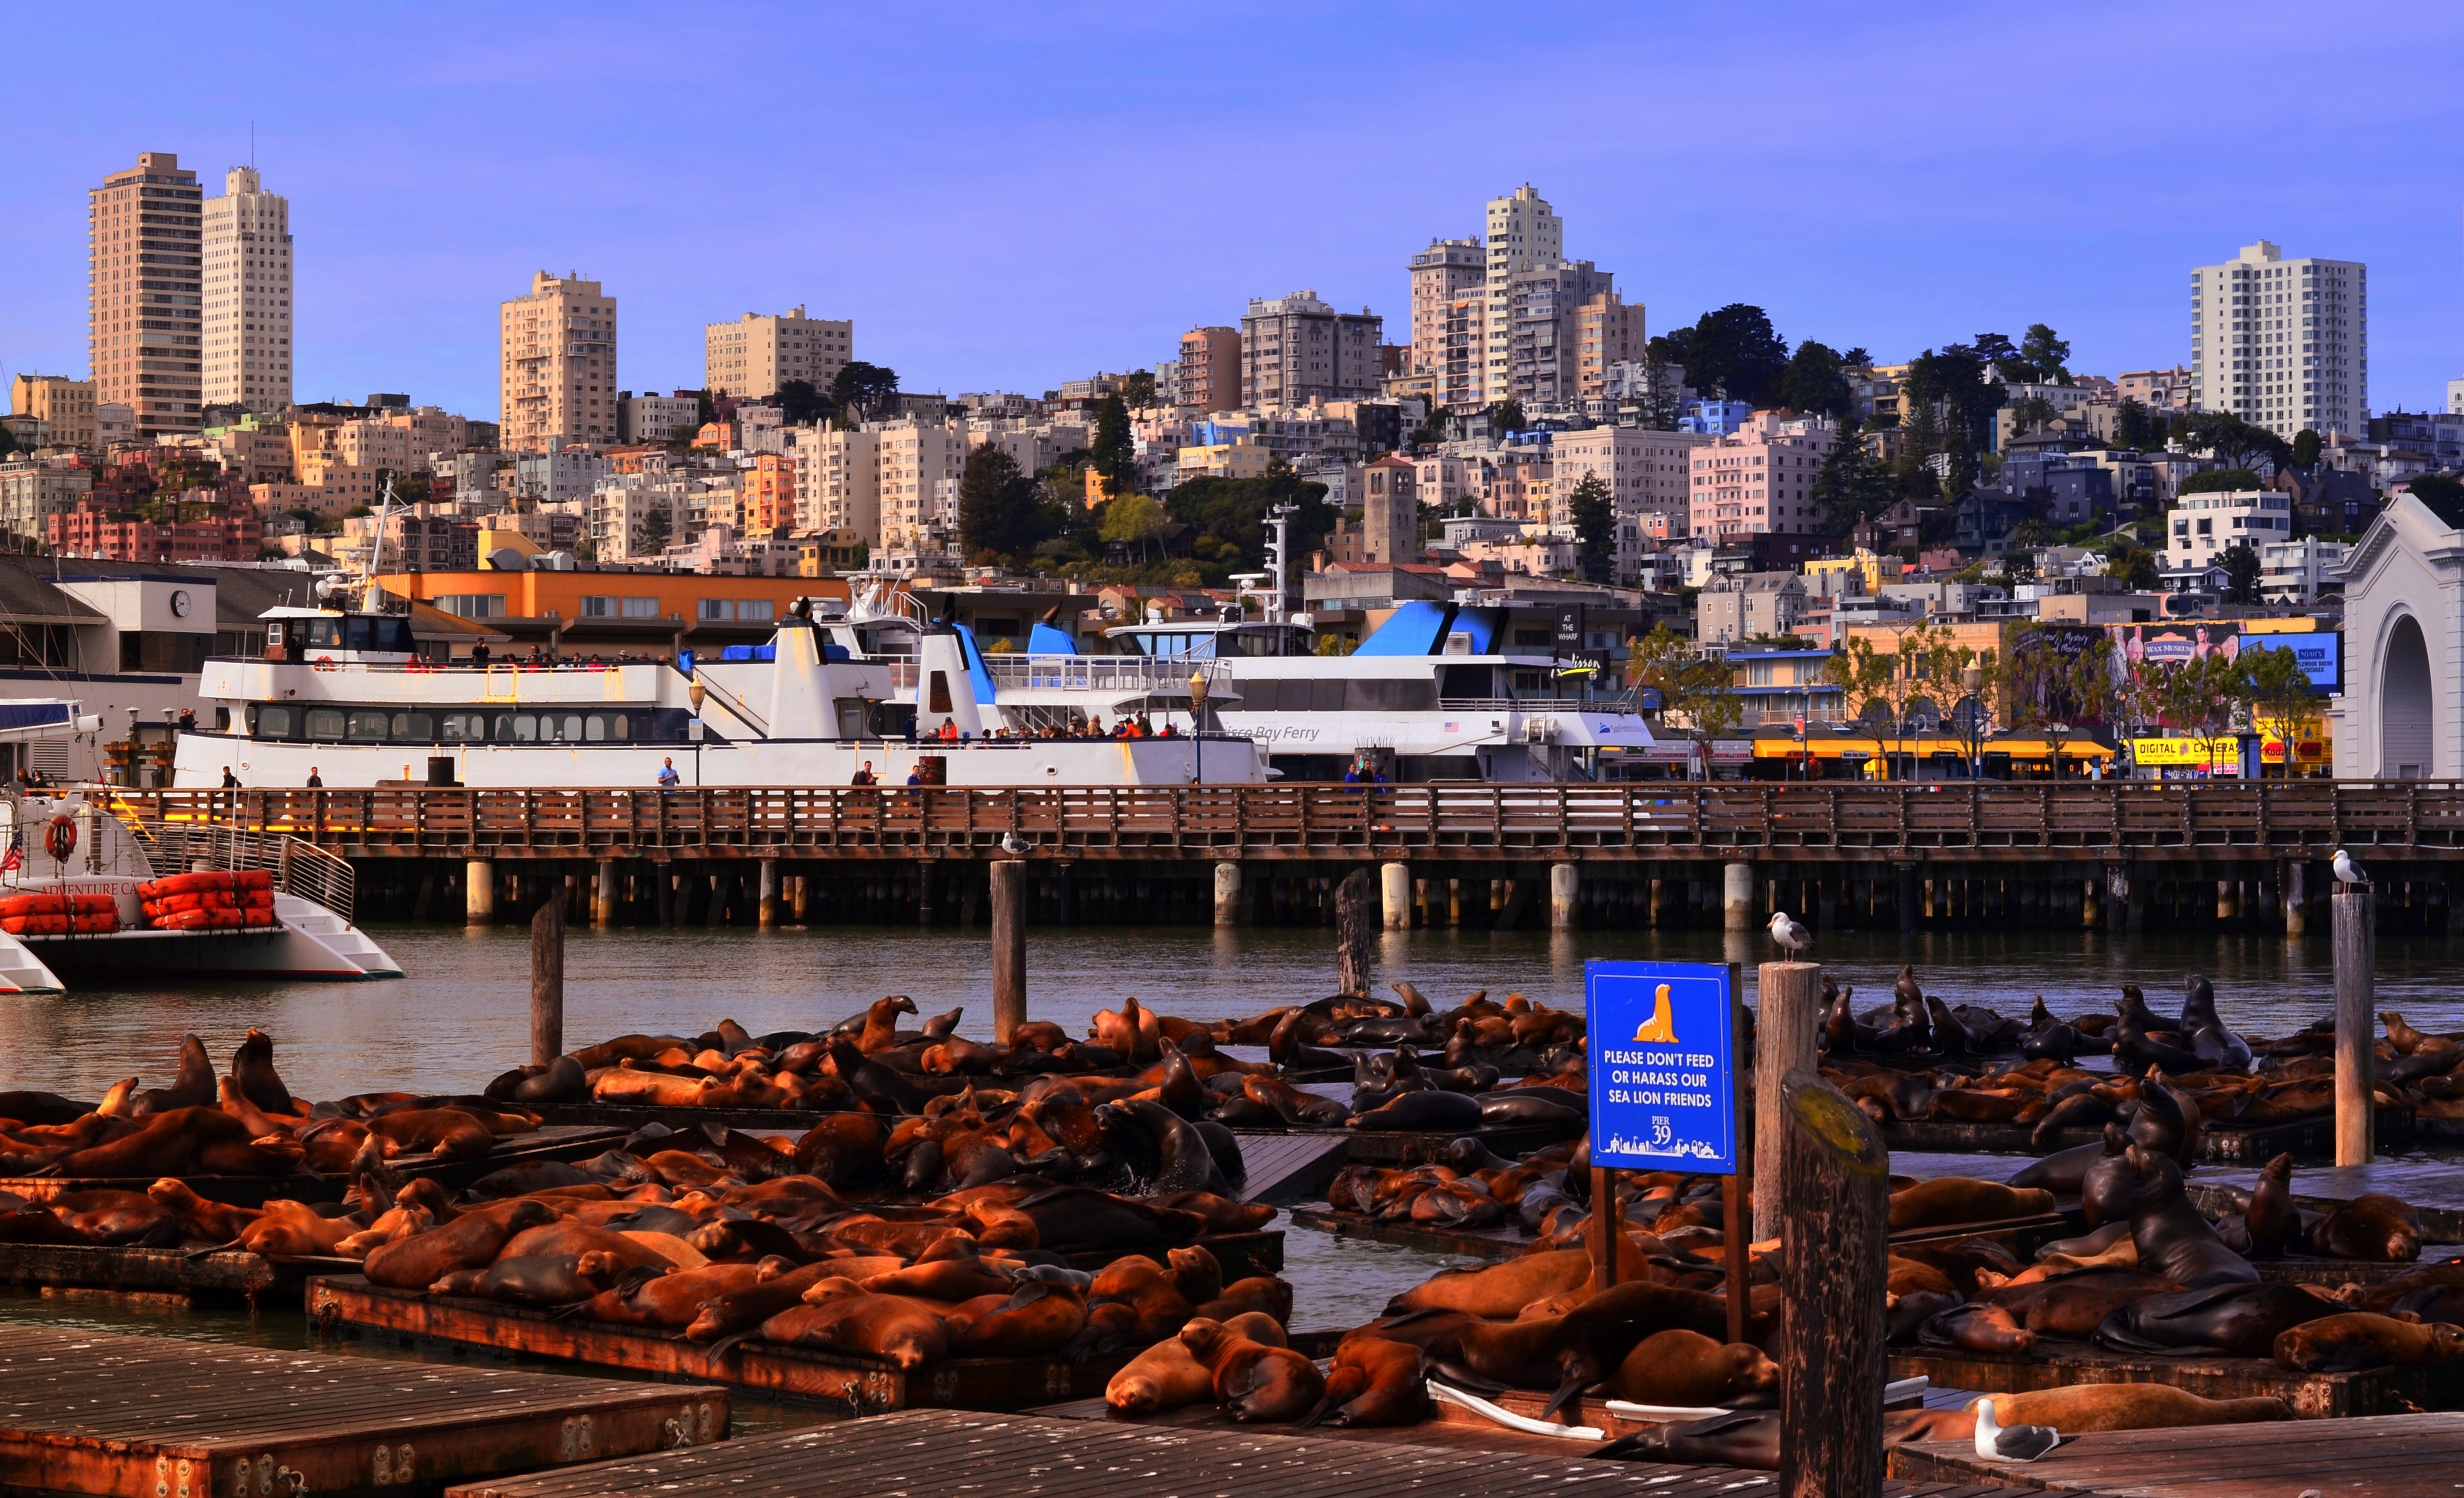
sea, coast, dock, sunset, skyline, town, city, skyscraper, pier, cityscape, downtown, vacation, tourist, evening, golden, landmark, harbor, marina, attraction, historic, tourism, seal, gate, california, san, lions, francisco, metropolis, urban area, geographical feature, human settlement, 39